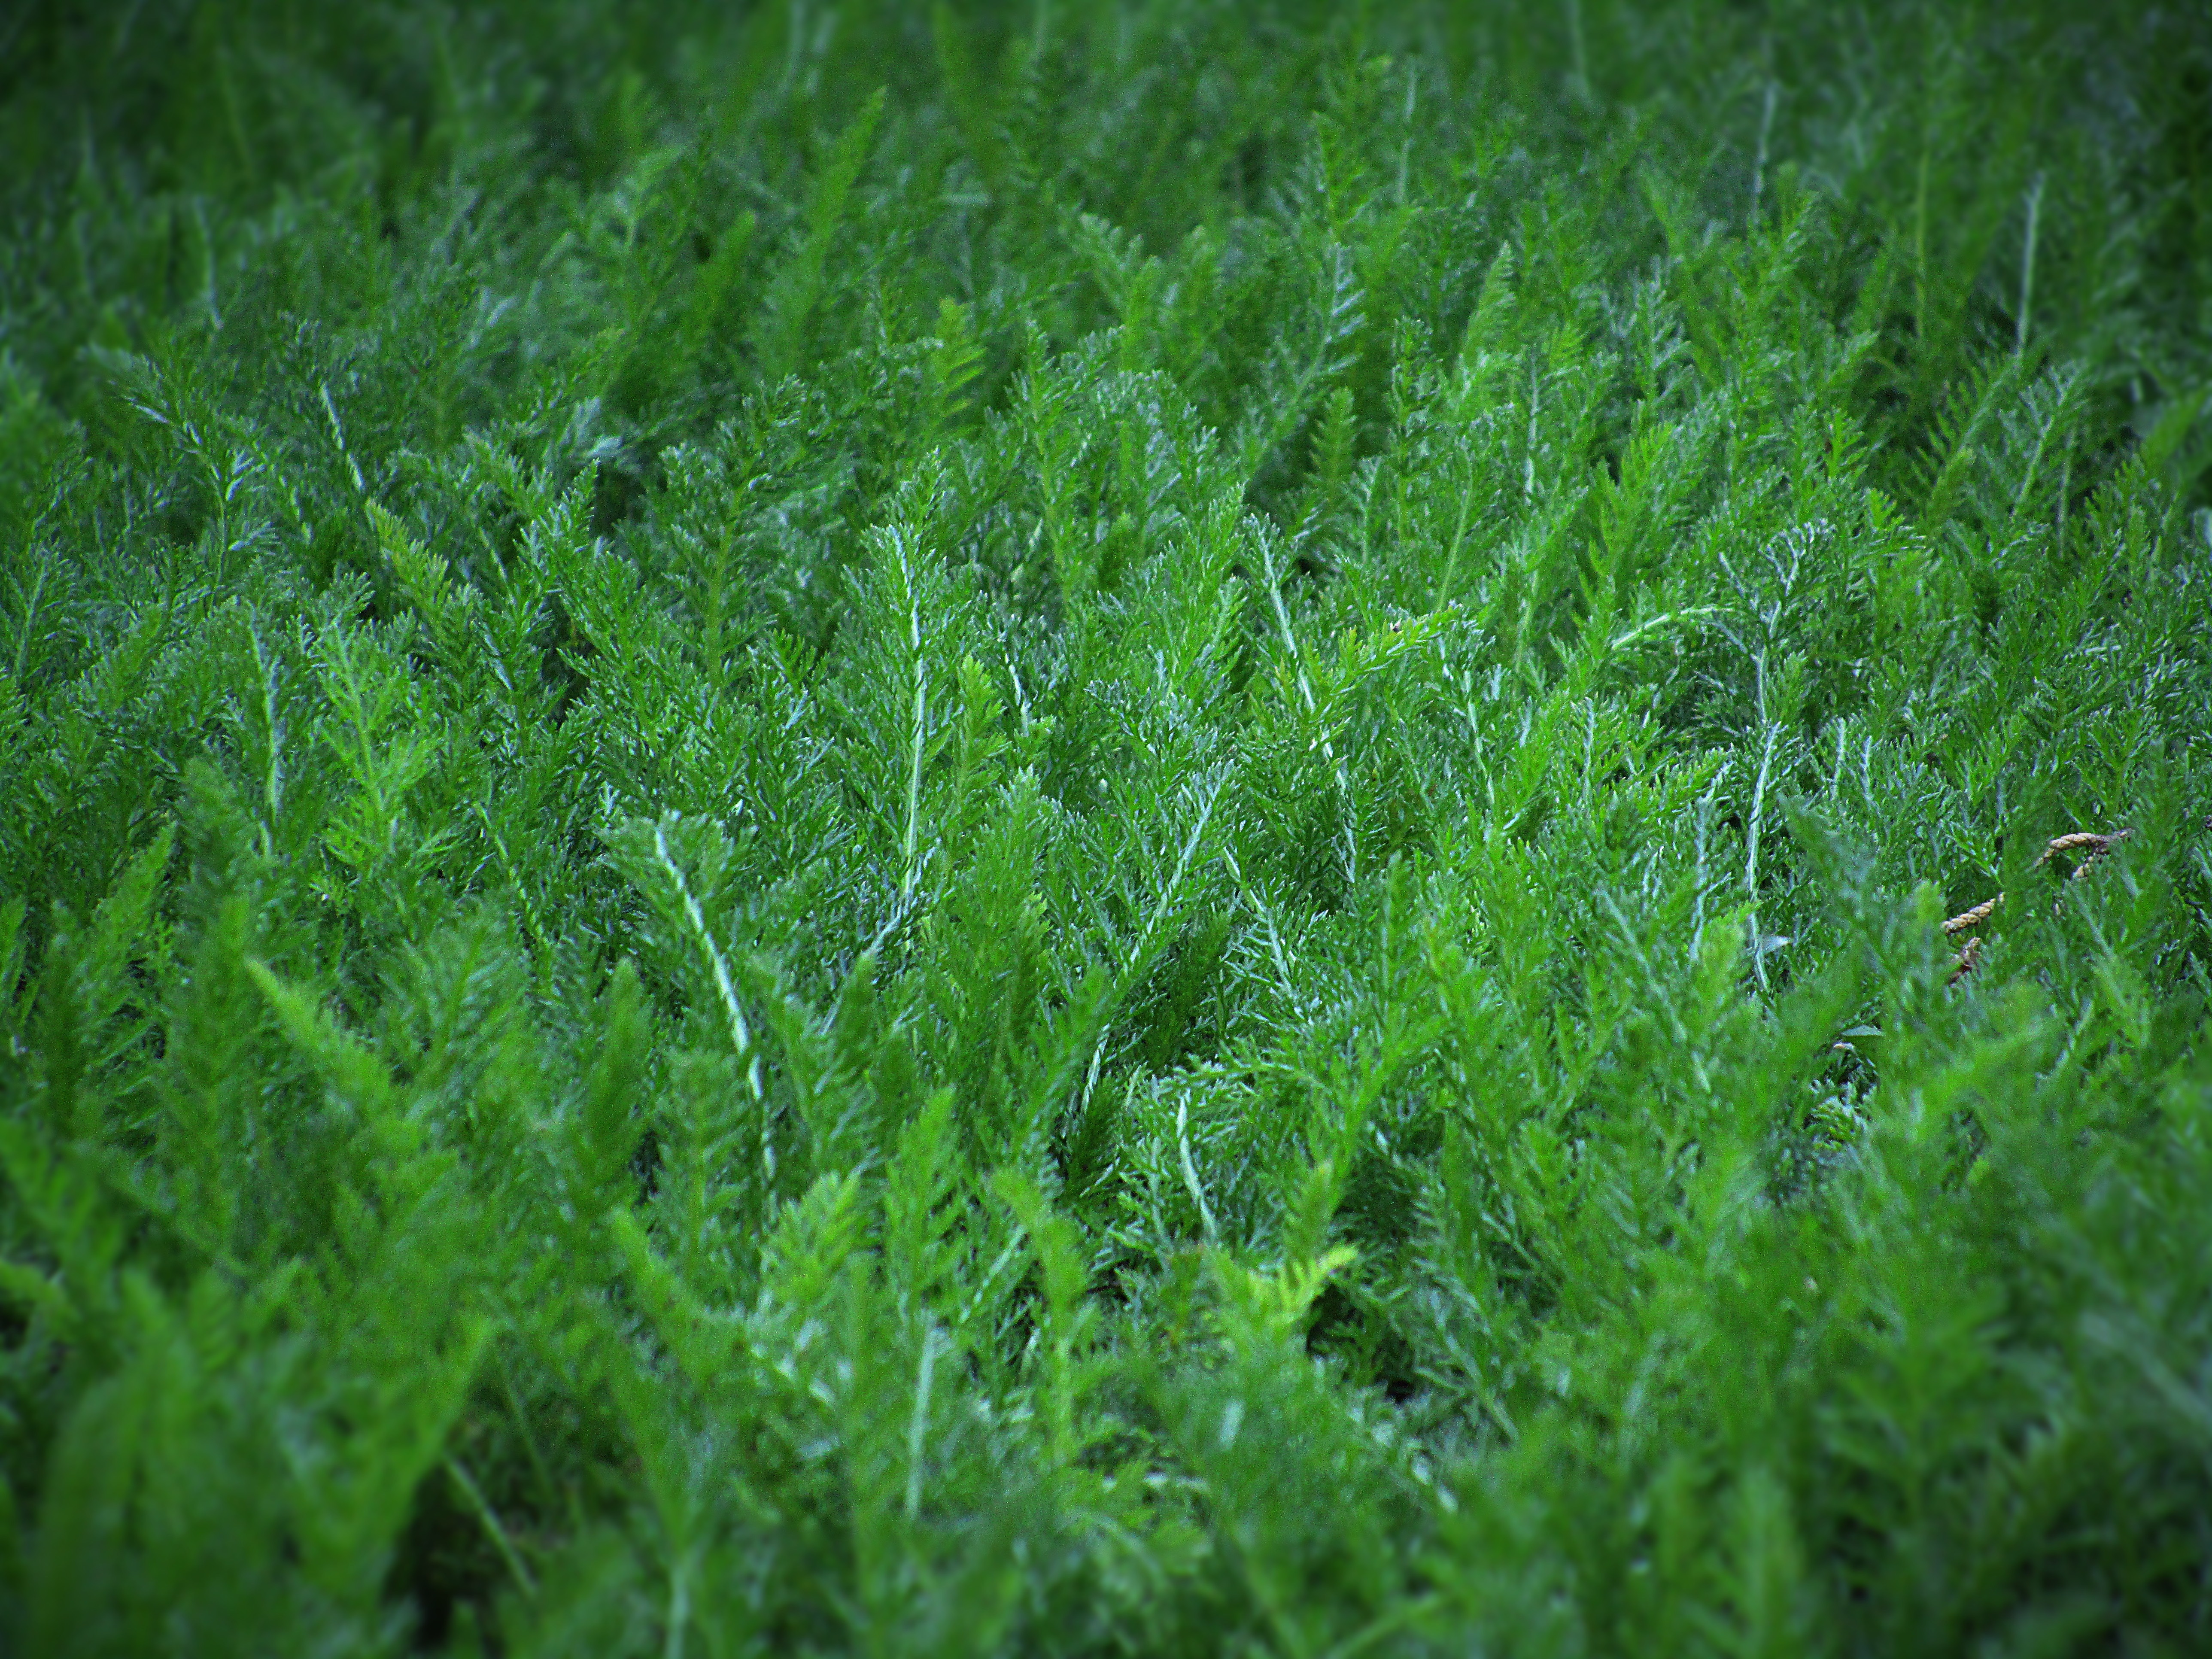
grass, plant, lawn, meadow, leaf, flower, moss, green, herb, grassland, flowering plant, grass family, land plant